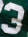
Number: 3